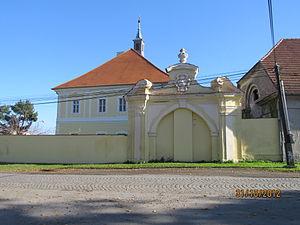
Hlízov est une commune du district de Kutná Hora, dans la région de Bohême-Centrale, en République tchèque. Sa population s'élevait à 614 habitants en 2020.